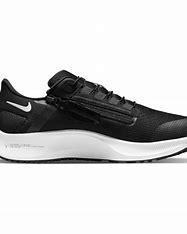
Brand: Nike
Model: Air Zoom Pegasus 38 Flyease